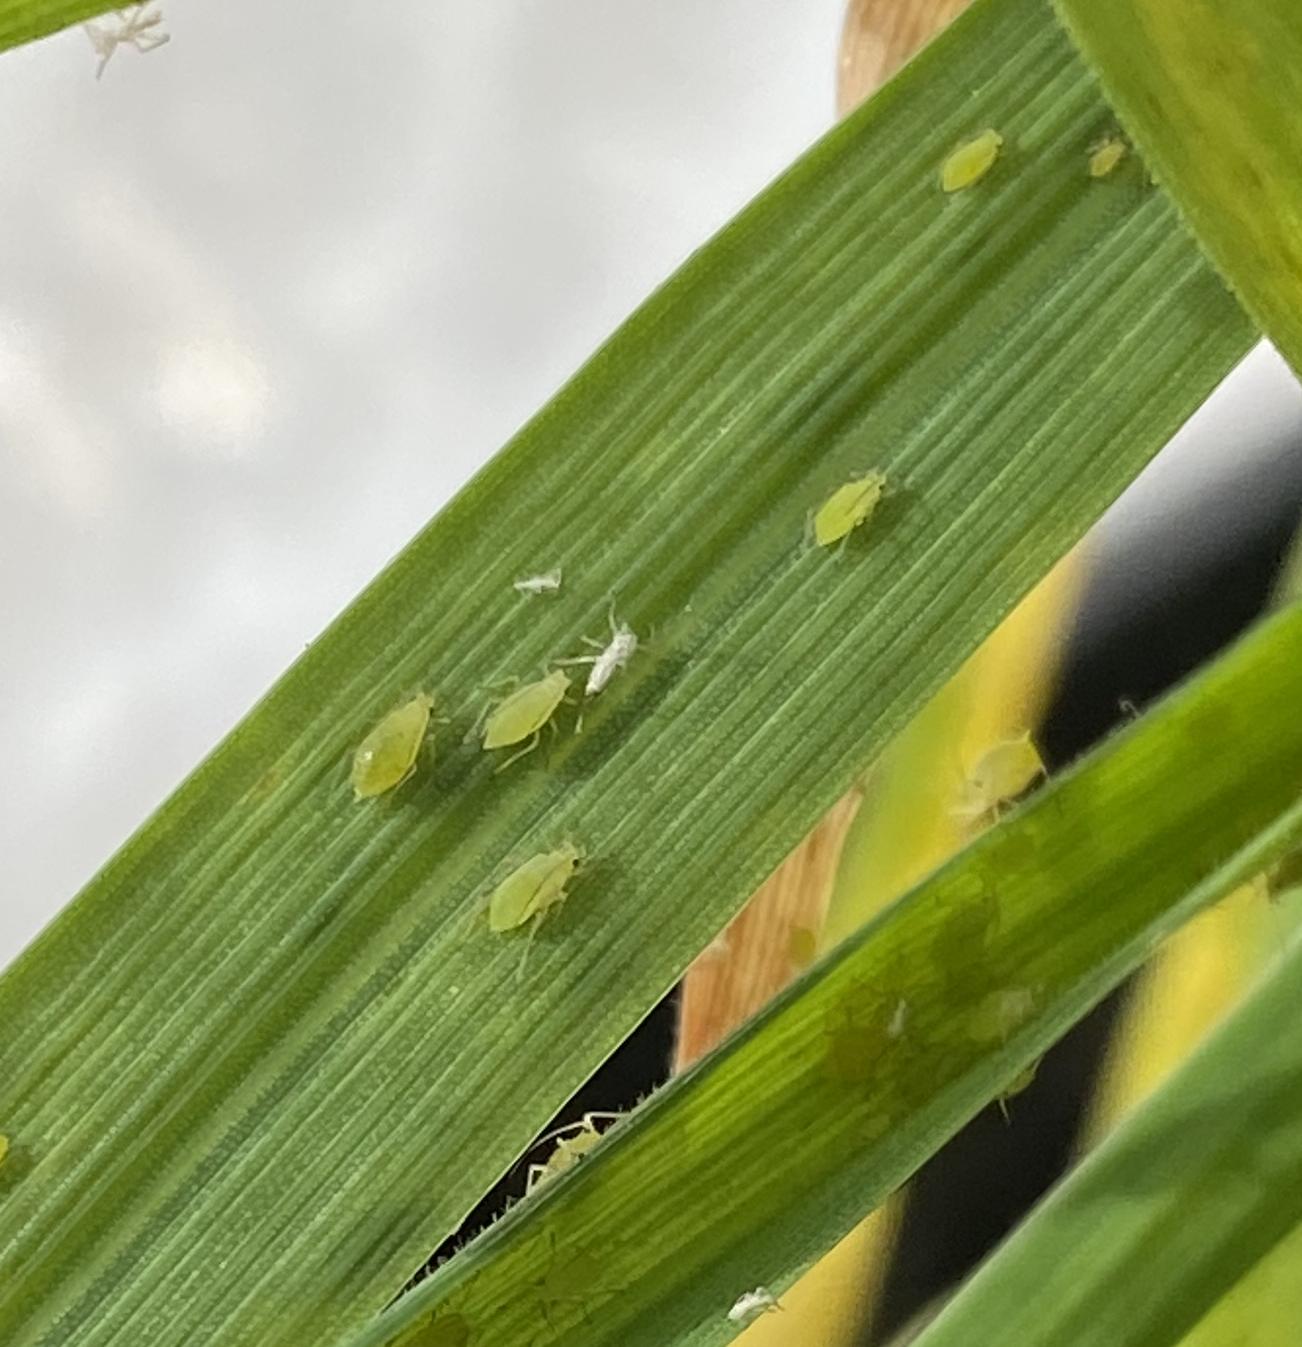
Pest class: cereal_grass_aphid